HMS Sophie (1809)

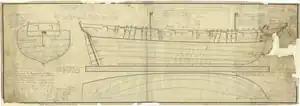
Plan for the "Sophie"

"Sophie" was launched and completed in 1809. She commissioned under Commander Nicholas Lockyer in October that year Lockyer was to command her for the next five years.